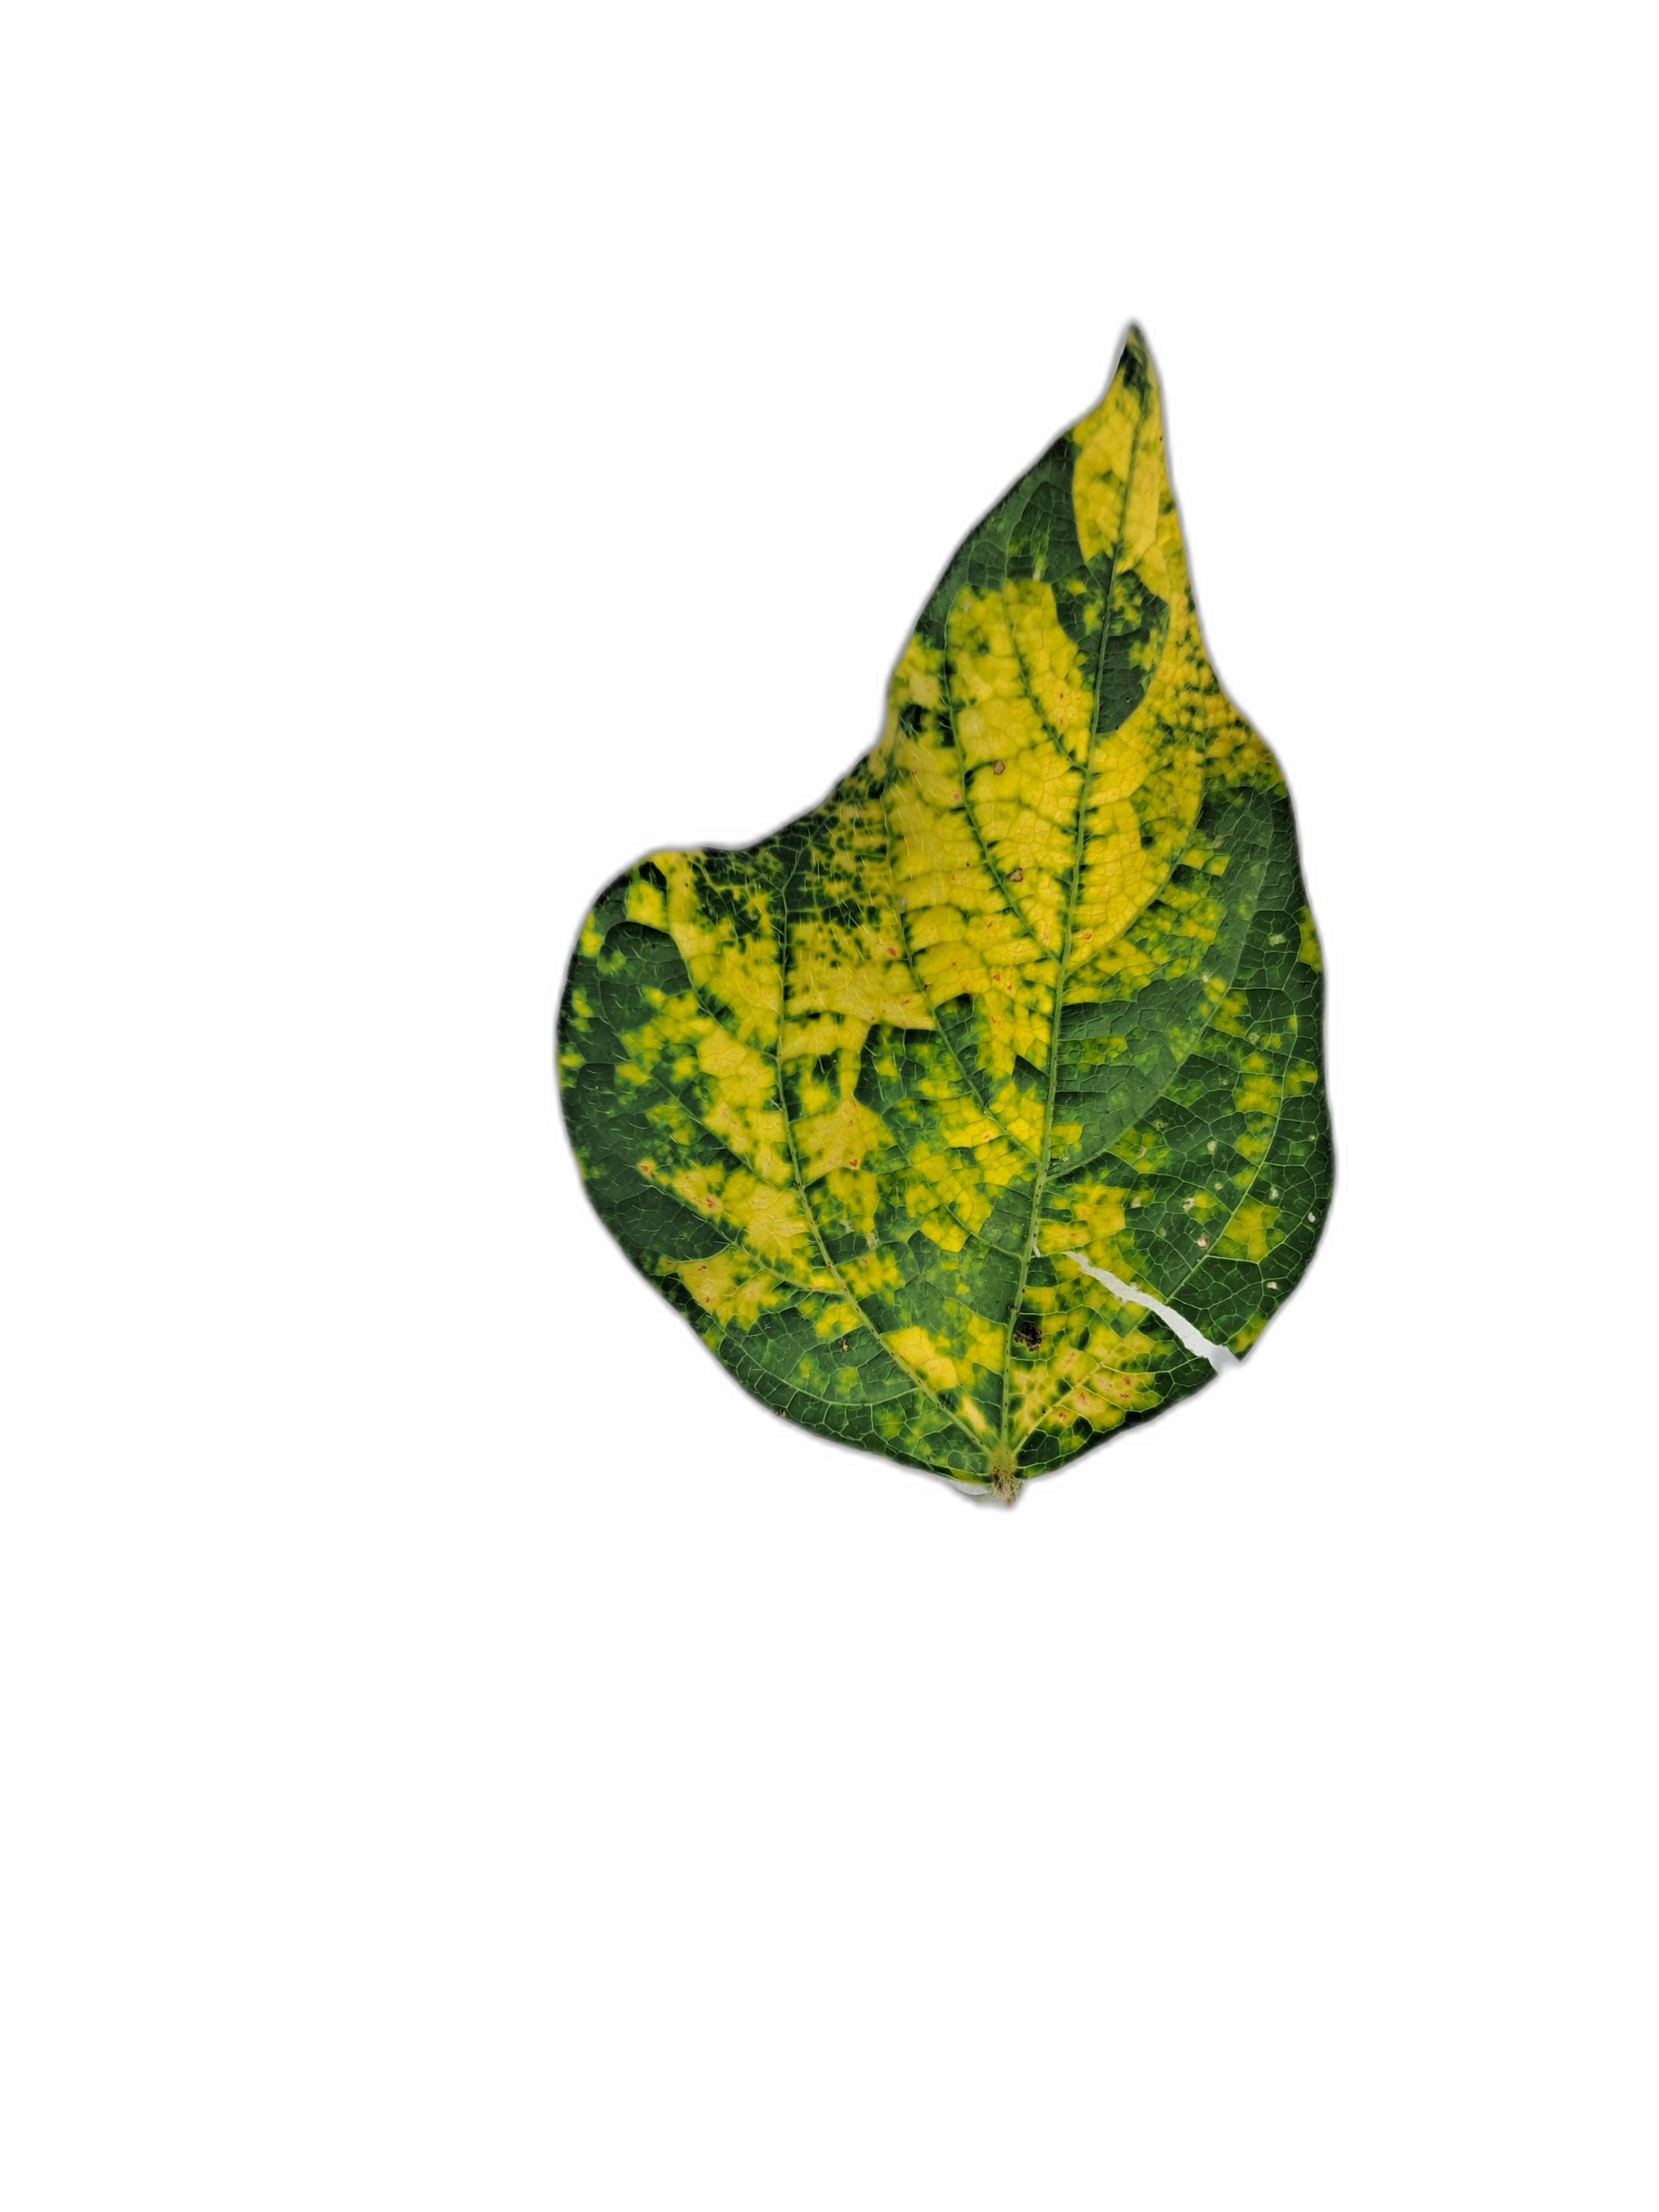
Label: Yellow Mosaic